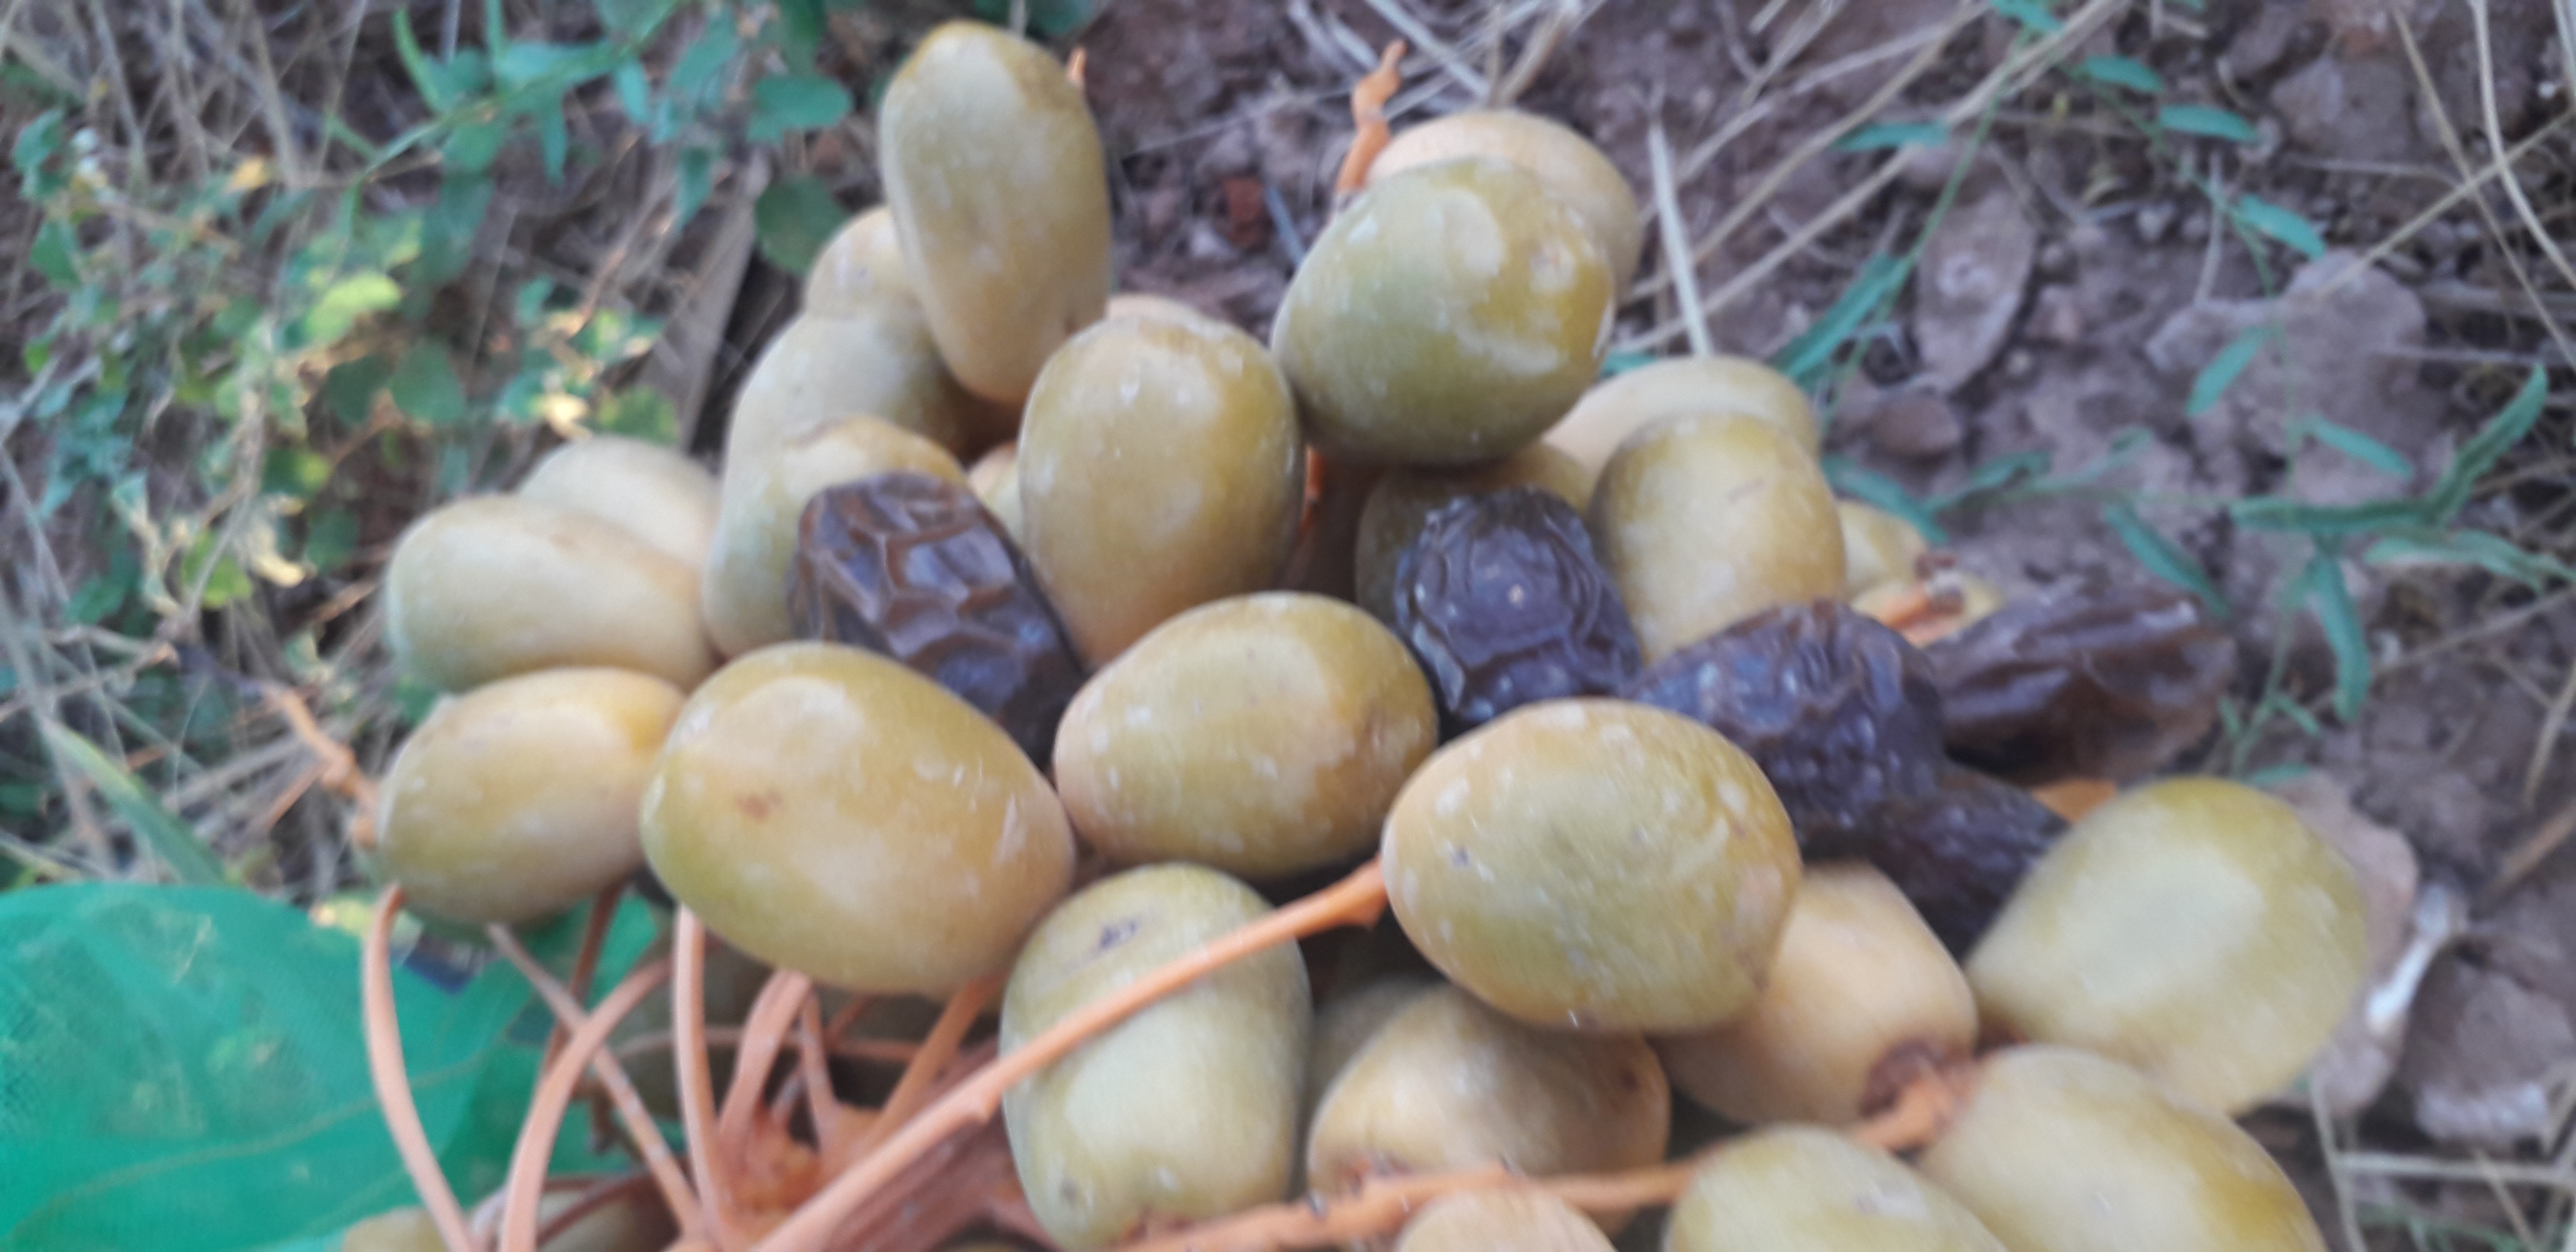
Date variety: Boufagous